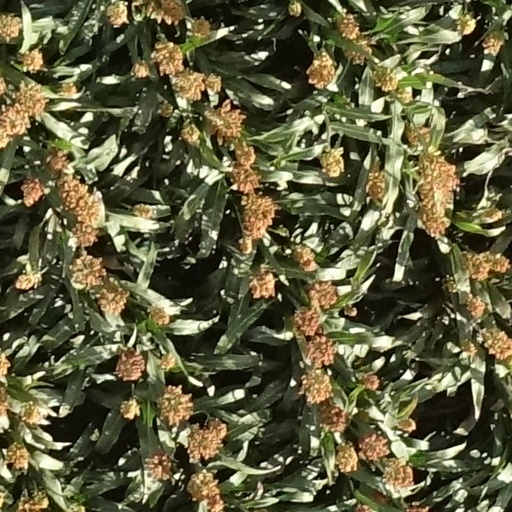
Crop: sorghum